List of Haikyu!! episodes

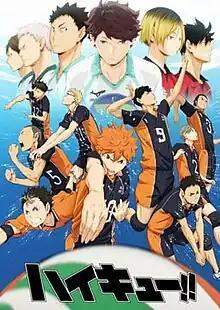
Key visual for the series

"Haikyu!!" is an anime television series based on the manga series of the same name by Haruichi Furudate. The anime television series adaptation produced by Production I.G was announced on September 22, 2013. The series is directed by Susumu Mitsunaka, with Taku Kishimoto handling series composition, Takahiro Kishida providing character designs, and Yuki Hayashi and Asami Tachibana composed the music. The story follows Shoyo Hinata, a boy determined to become a great volleyball player despite his small stature. It also focused on the Karasuno High School volleyball team and the relationship between players Hinata and Tobio Kageyama.